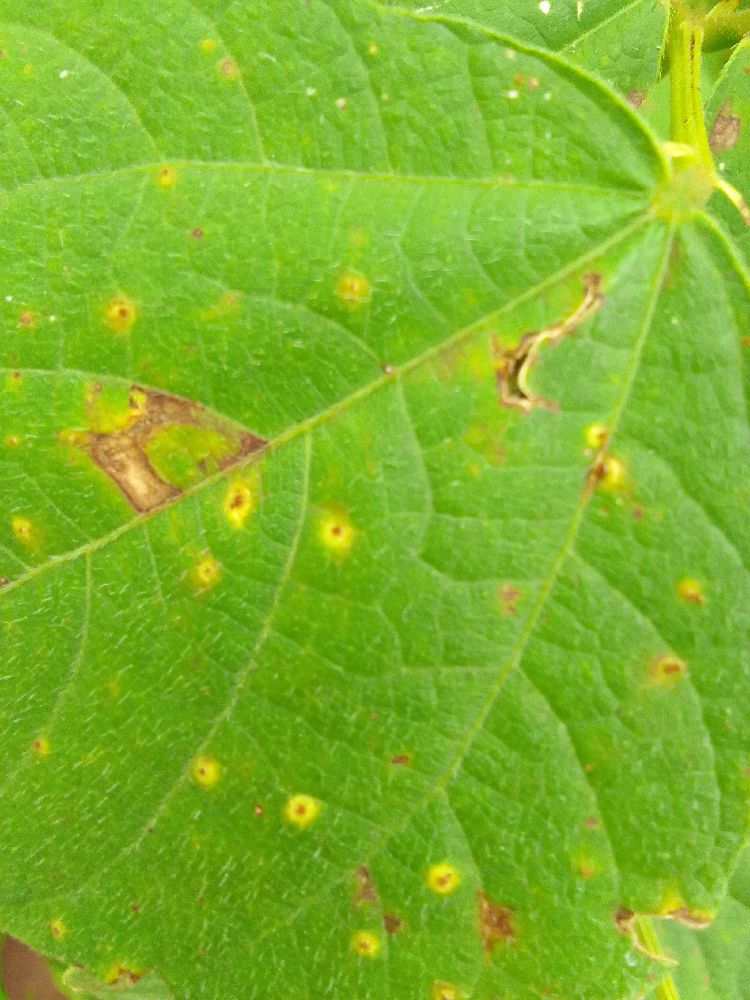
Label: rust